Lieser, Germany

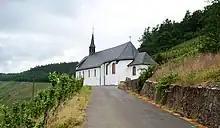
Saint Paul's Church ("Paulskirche") among the vineyards

The building of the Moselle Bridge put a permanent end to ferry service on 9 April 1968. Since the turn of the 21st century, Lieser has had at its disposal a flood control dyke on the site of the former railway embankment.